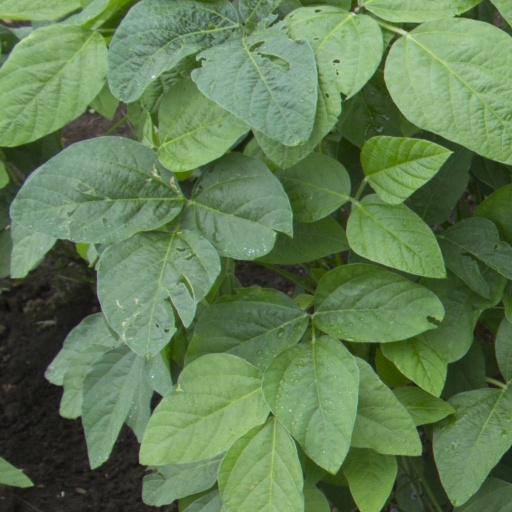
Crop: soybean